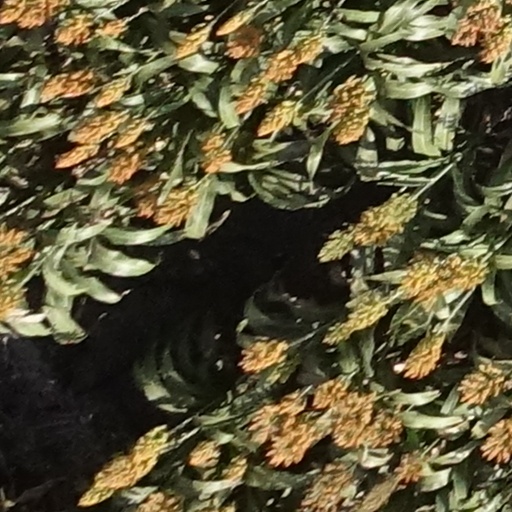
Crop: sorghum